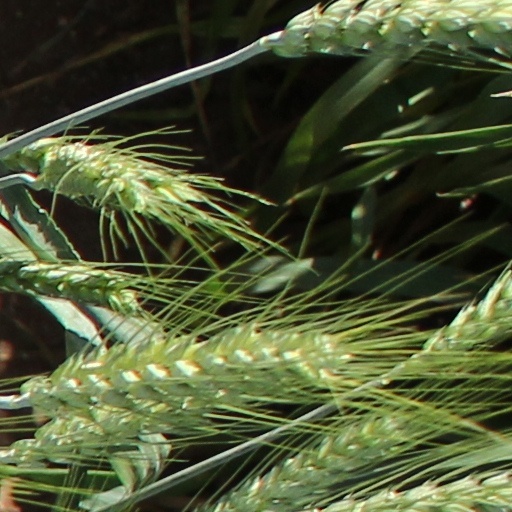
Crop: wheat